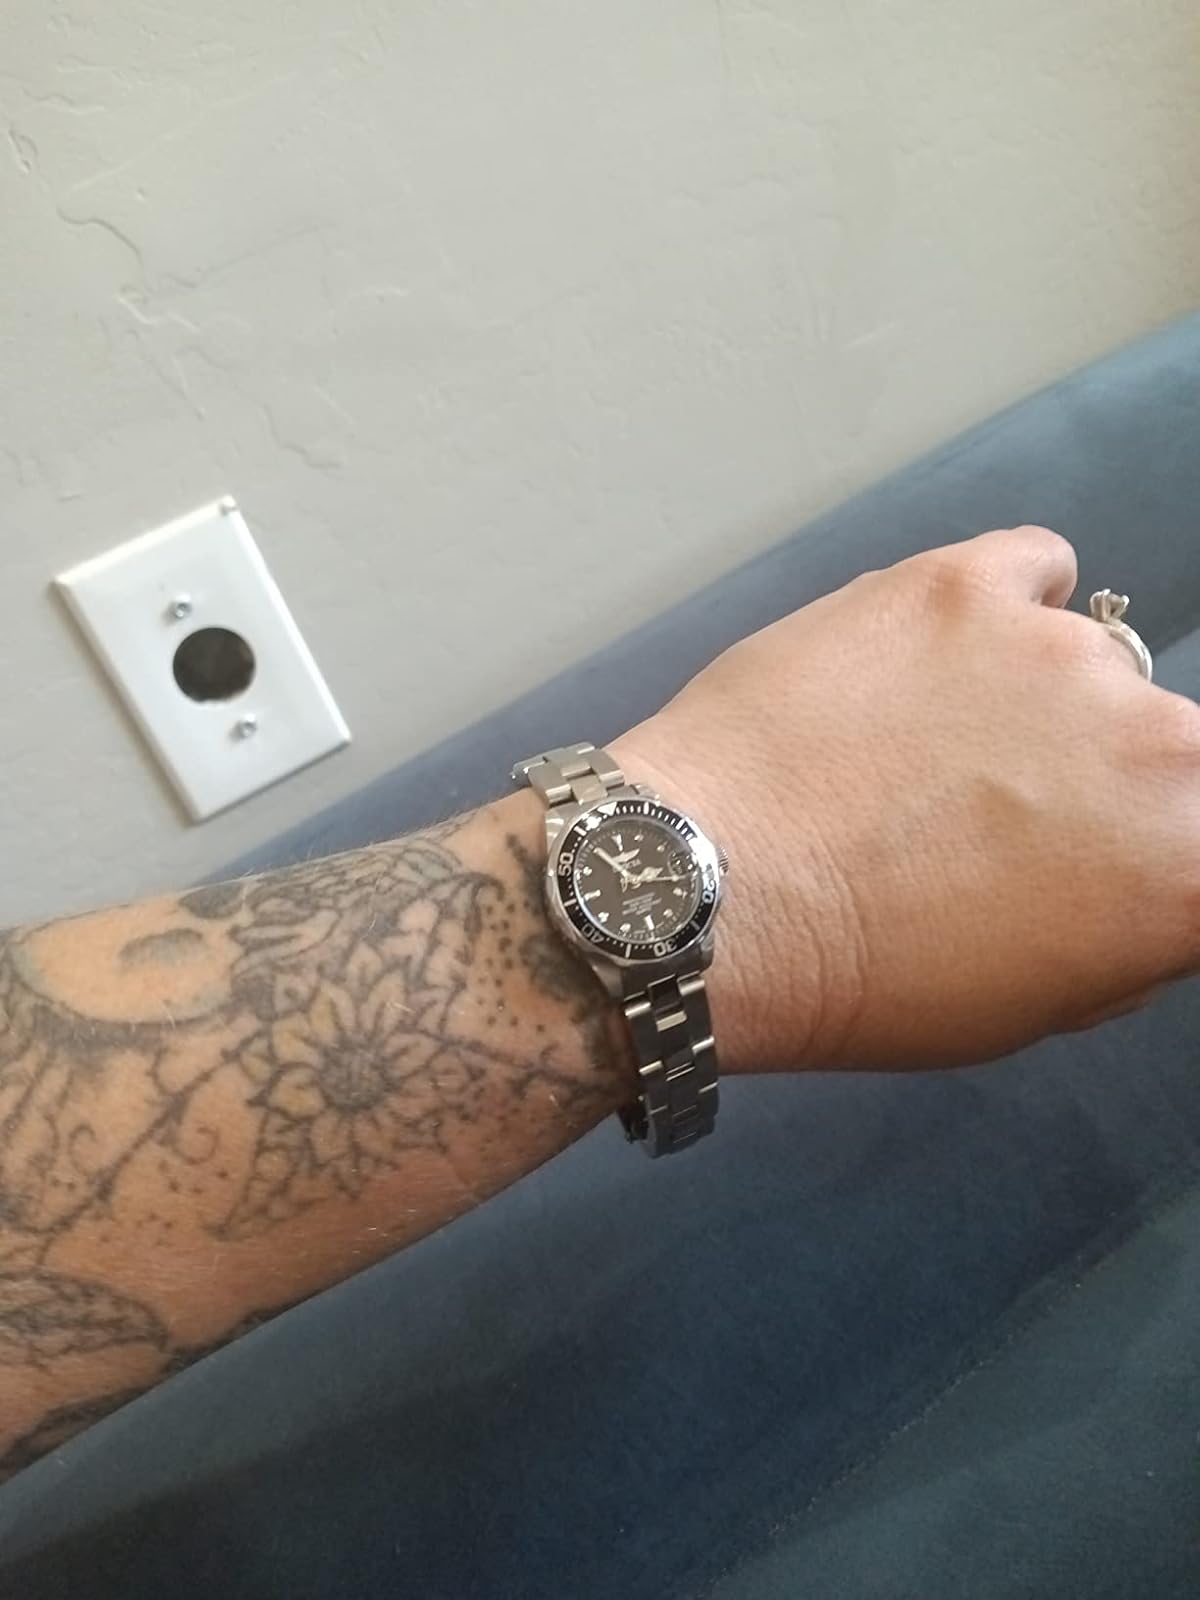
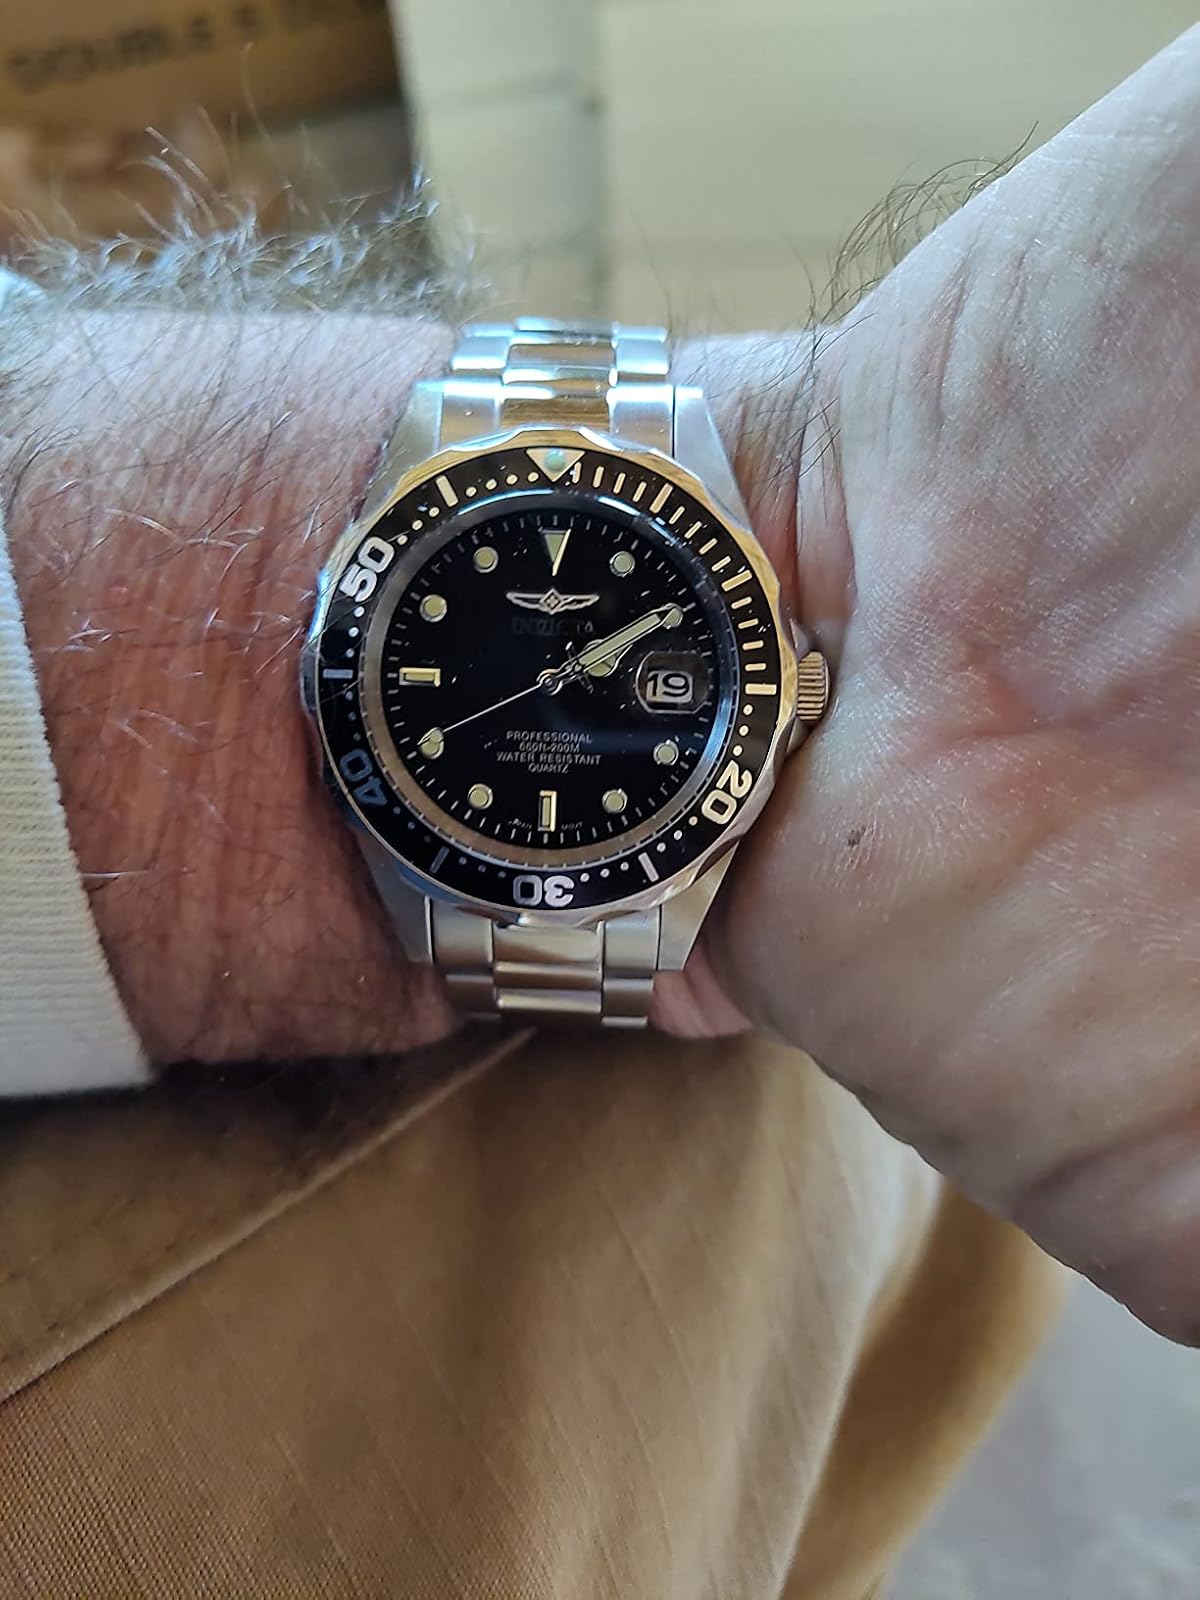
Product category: accessories_watch
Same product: yes